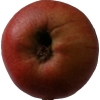
Label: Apple 17